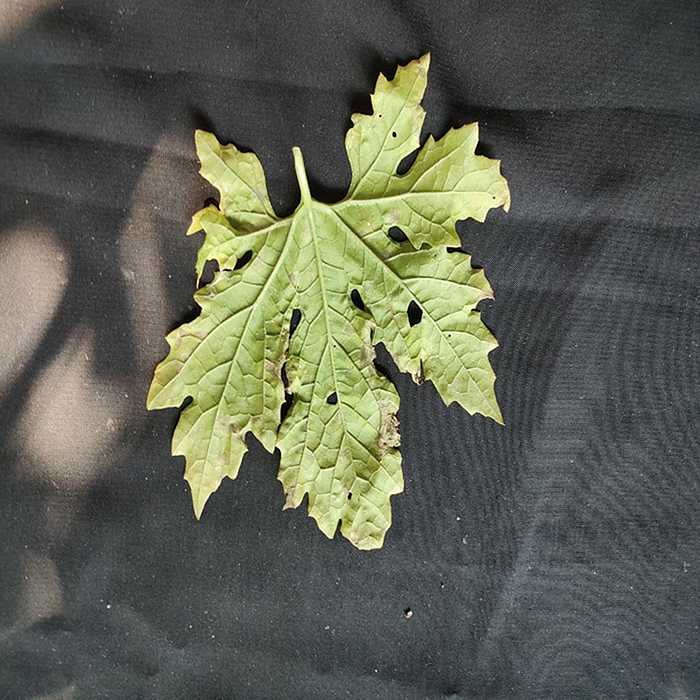
Plant: Bitter Gourd
Label: Downey mildew